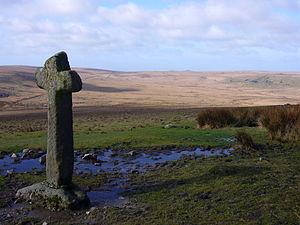
La croix de Mount Misery, dans le Parc naturel du Dartmoor, marquant probablement la route utilisée par les moines voyageant entre Buckfast et Tavistock. À l'arrière-plan on peut observer le bourbier de Fox Tor, qui pourrait avoir inspiré le bourbier de Grimpen dans Le Chien des Baskerville."